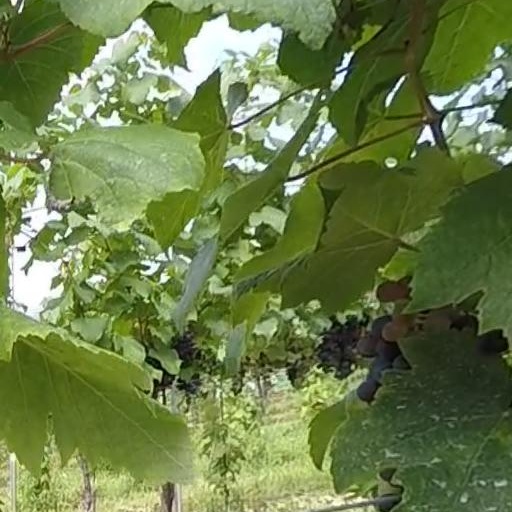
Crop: grape